The Garth Brooks World Tour (1996–1998)

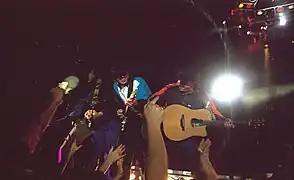
Brooks and band performs in 1998 at Freedom Hall in Louisville, Kentucky.

After his first successful world tour, Brooks embarked on his second, covering many cities at random throughout the United States and Canada, with appearances in Ireland and Brazil. Initially launching to support Brooks' 1995 album, "Fresh Horses", it also began to feature songs from "Sevens", released in 1997. The concerts' outline evolved as the set lists changed throughout the tour. Each show began with smoke-filled entrance by Brooks, appearing via hydraulic lift through a piano as the opening notes of "The Old Stuff" were played. Wearing a wireless microphone headset, Brooks proceeded to dance about the stage, performing a series of old and new songs. The high energy and pyrotechnics garnered comparison to hard rock performances by bands including Kiss, while still achieving a country atmosphere. Following the release of Brooks' album, "Sevens", Trisha Yearwood began making periodic appearances to perform duets, such as "In Another's Eyes".